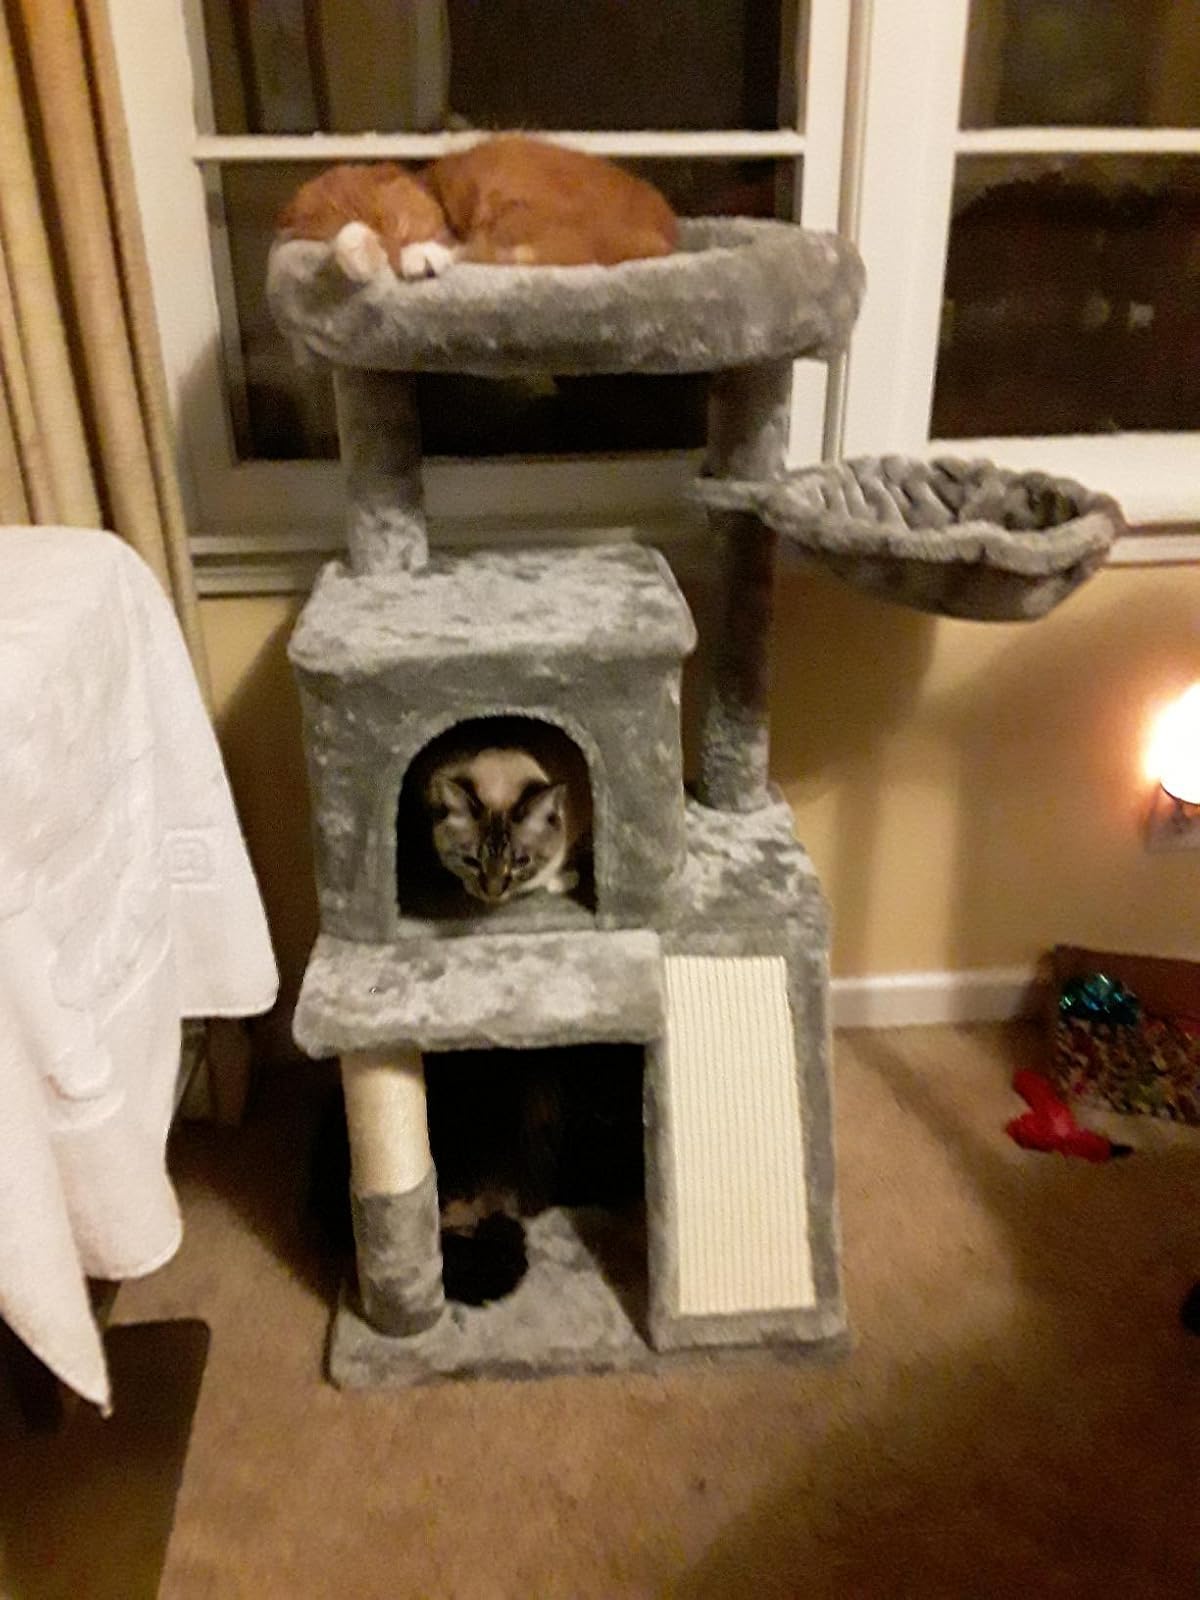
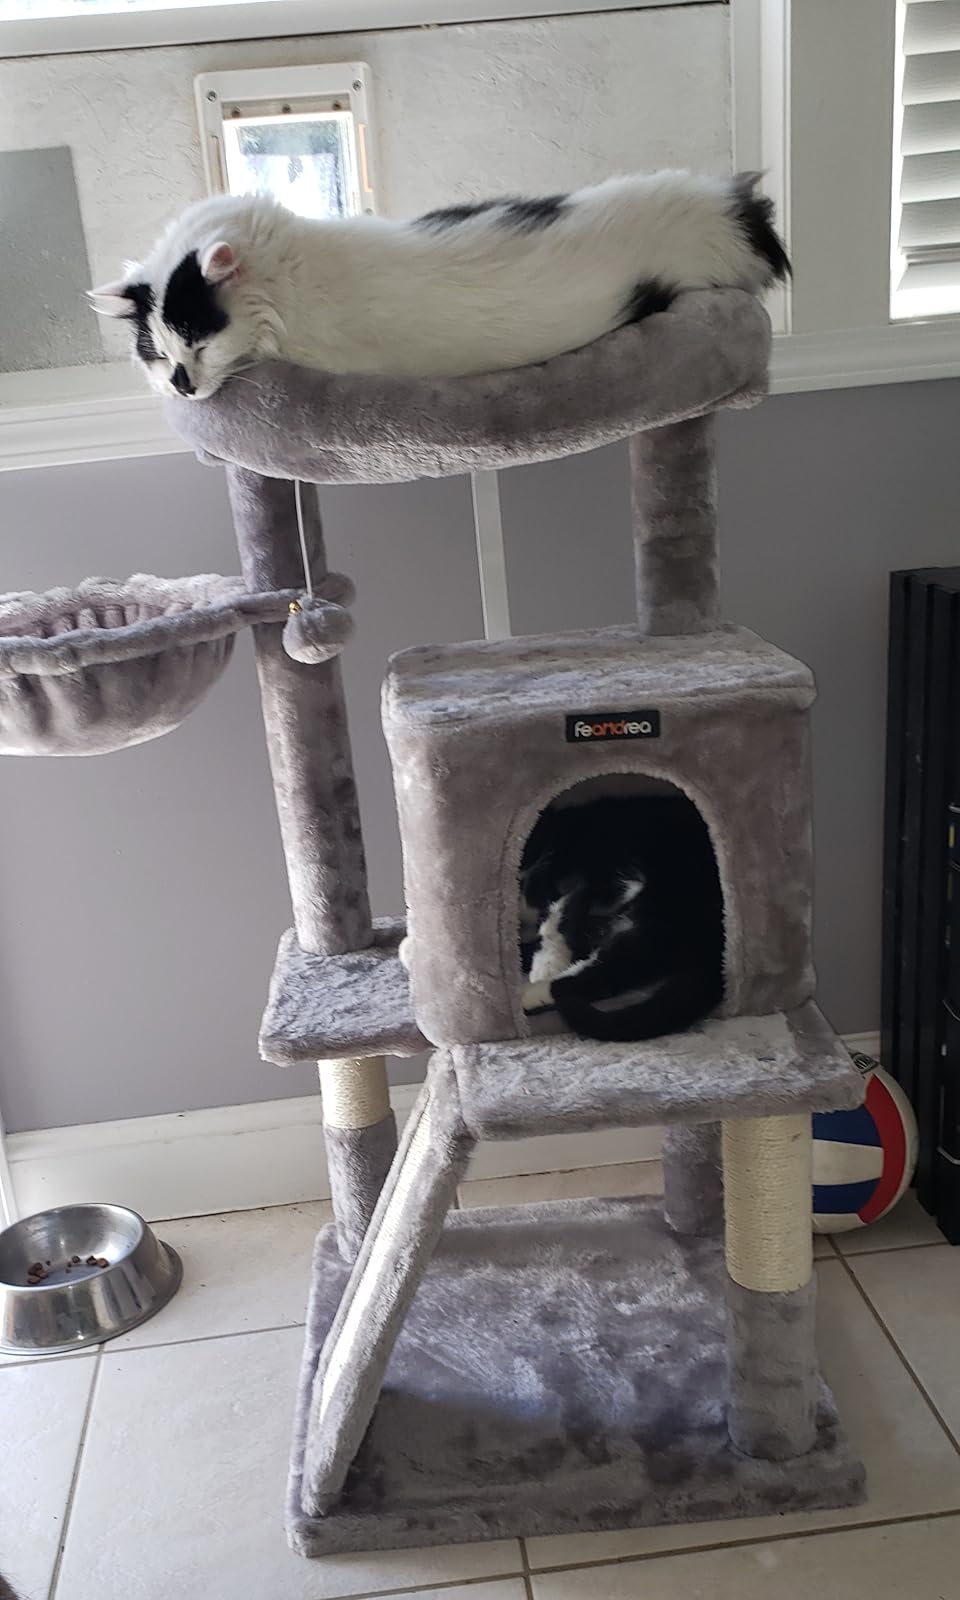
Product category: items_cat tree
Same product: yes